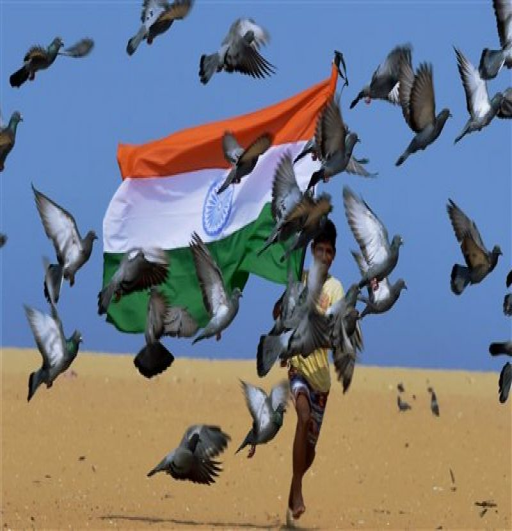
a young boy runs with a national flag as a flock of pigeons is seen at the front , on the eve of celebrations on monday .